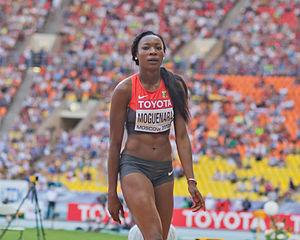
Sosthene-Taroum Moguenara est une athlète allemande spécialiste du saut en longueur.